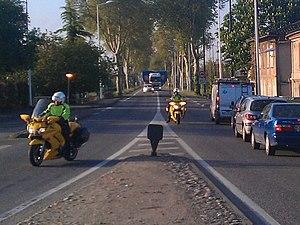
Accompagnement d'un convoi exceptionnel en sortie de Toulouse
Un Guideur Professionnel est une personne chargée de l'accompagnement des convois exceptionnels à motocyclette.